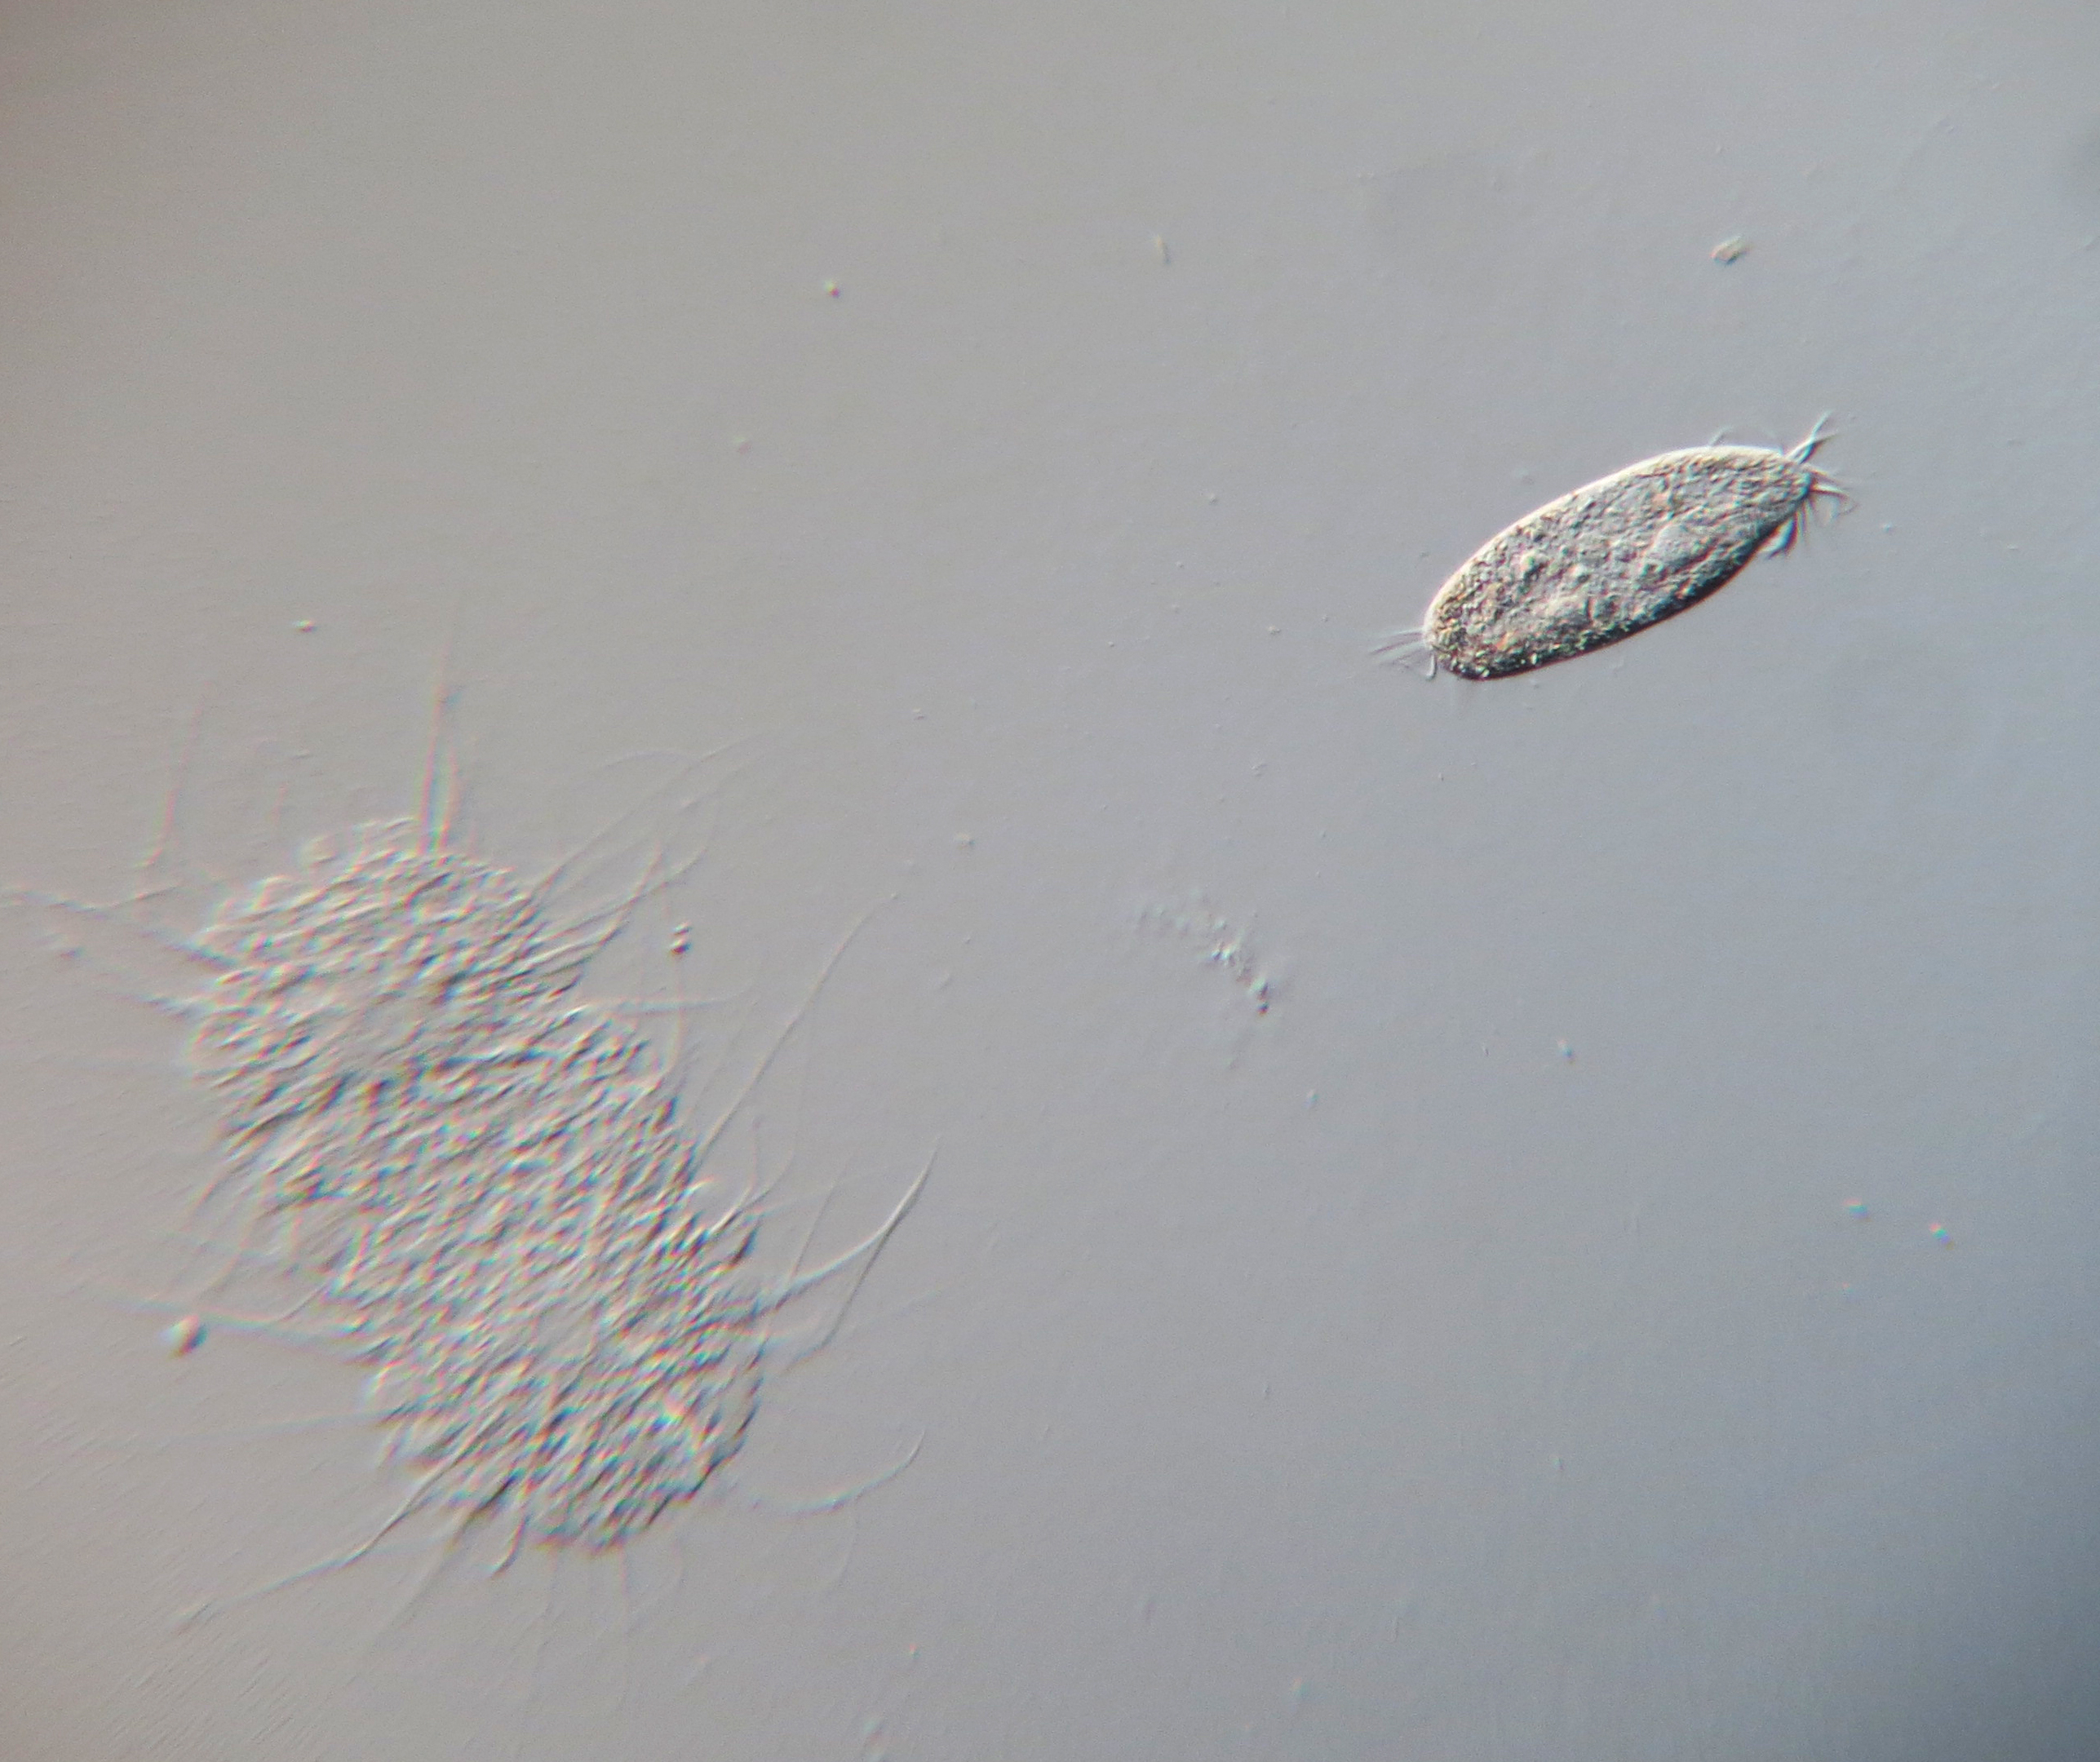
wing, leaf, sketch, drawing, protist, protisten, einzeller, protozoa, protozoen, mikroskop, mikrofotografie, mikrofoto, microscop, microphotography, ciliaten, ciliat, wimperntierchen, infusorien, unicelluar, flagellaten